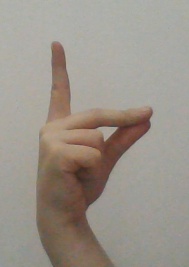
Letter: ta